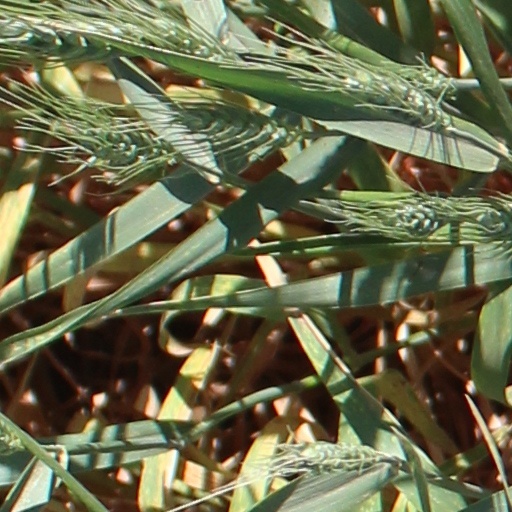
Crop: wheat